Lopare

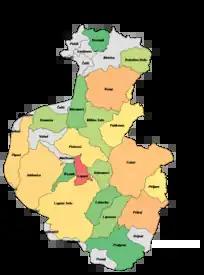
Lopare municipality by population proportional to the settlement with the highest and lowest population

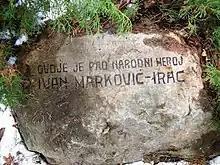
Plaque commemorating the death of the national hero of Yugoslavia Ivan Marković Irac

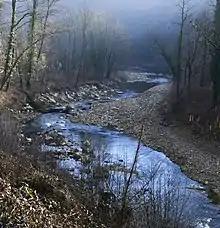
River Gnjica

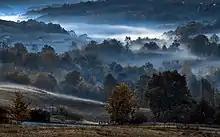
Panorama of Priboj

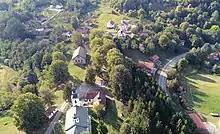
Aerial shot of the village on Lopare municipality

The municipality is located where Mount Majevica transitions into the plains of Semberija and Posavina, and represents the centre of this part of the sub-Majevica area. The entire area is characterized by a large number of smaller watercourses, while the Gnjica River flows through the town of Lopare. The town of Lopare is located at an average altitude of 235 m above the sea level. The municipality has natural resources which include agricultural land, forests and stone, while also having rock salt and coal, to a lesser and unexamined extent.